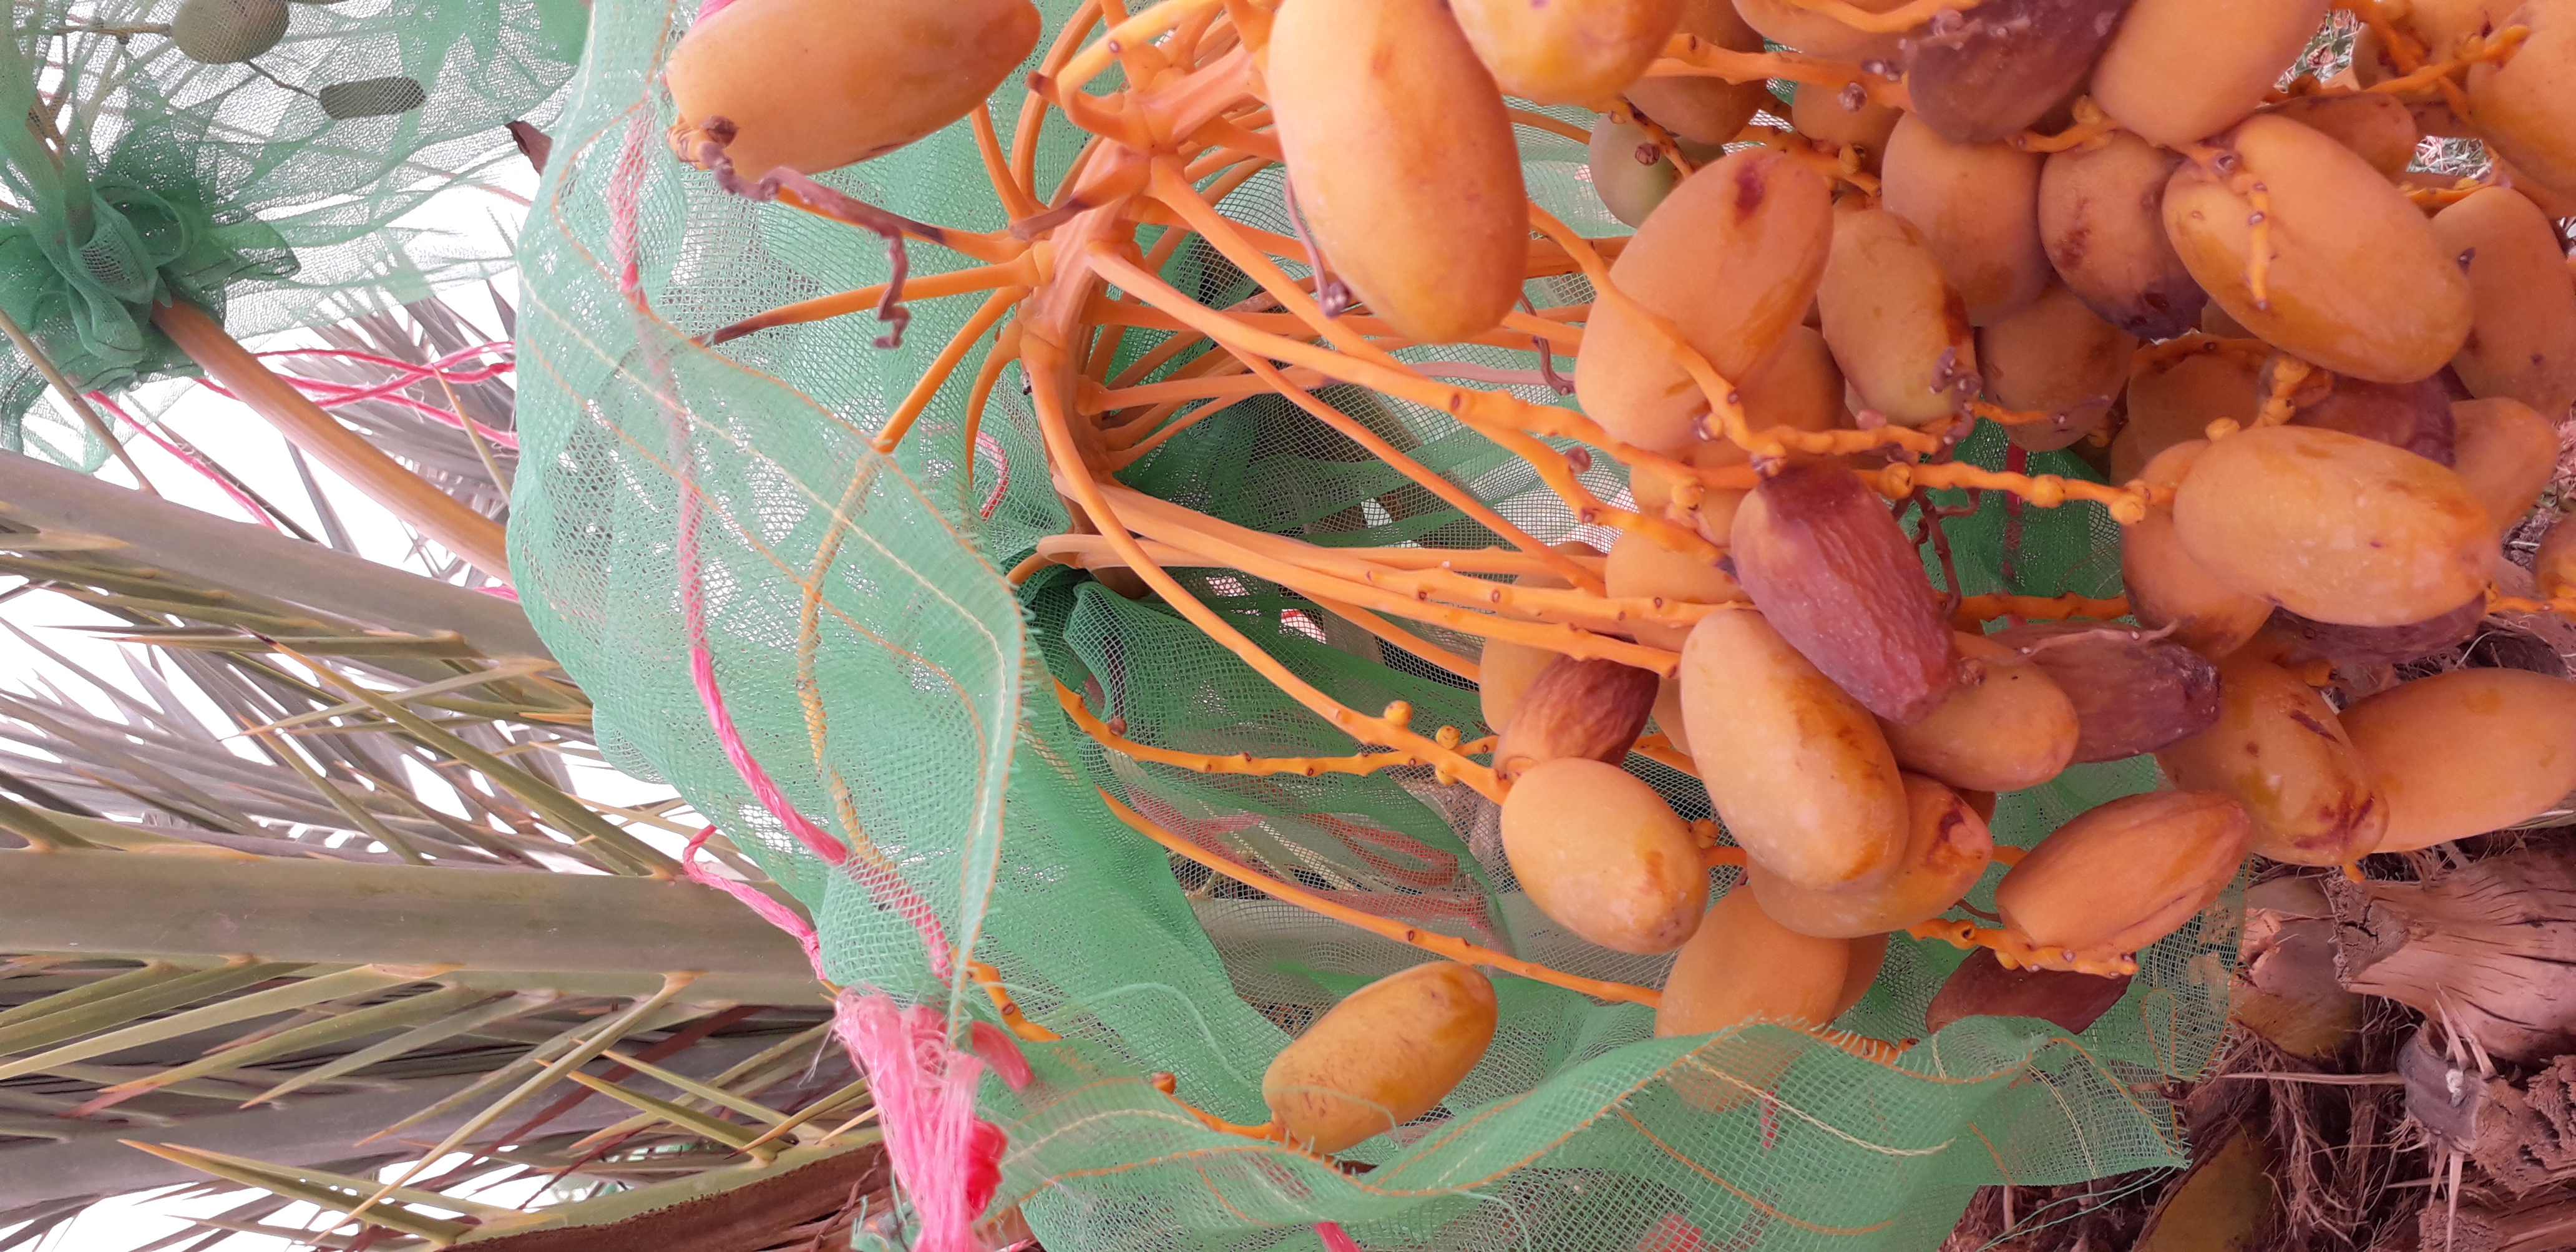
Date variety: Boumajhoul